Maohi

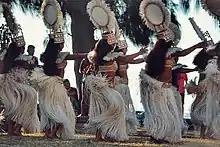
Traditional Tahitian Dancers.

Traditional dance was one piece of the Ma'ohi culture that was lost due to colonization by the French. Historical reenactments of the dances, the costumes and the chants had to be reconstructed due to their being no feasible way of knowing what the authentic creations were to begin with. The Heiva is a traditional annual dance event that started in the 1950s as a way to bring traditional Tahitian dance back into Tahitian culture.